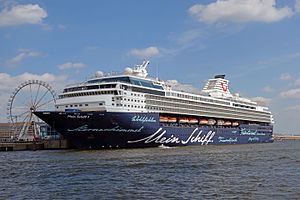
Krydstogtskibe i København 2014 / Krydstogtskibe i København 2014
Mein Schiff 1 i Hamborg i 2013
Krydstogtskibe i København 2014 er en oversigt over de krydstogtskibe, der lagde til kaj i Københavns Havn i krydstogtsæsonen 2014, der startede den 7. april og sluttede den 17. oktober. Jule-anløbene omfattede to anløb hhv. den 14. og 23. december. Oversigten er baseret på den liste, som er offentliggjort på Copenhagen Malmö Ports hjemmeside.